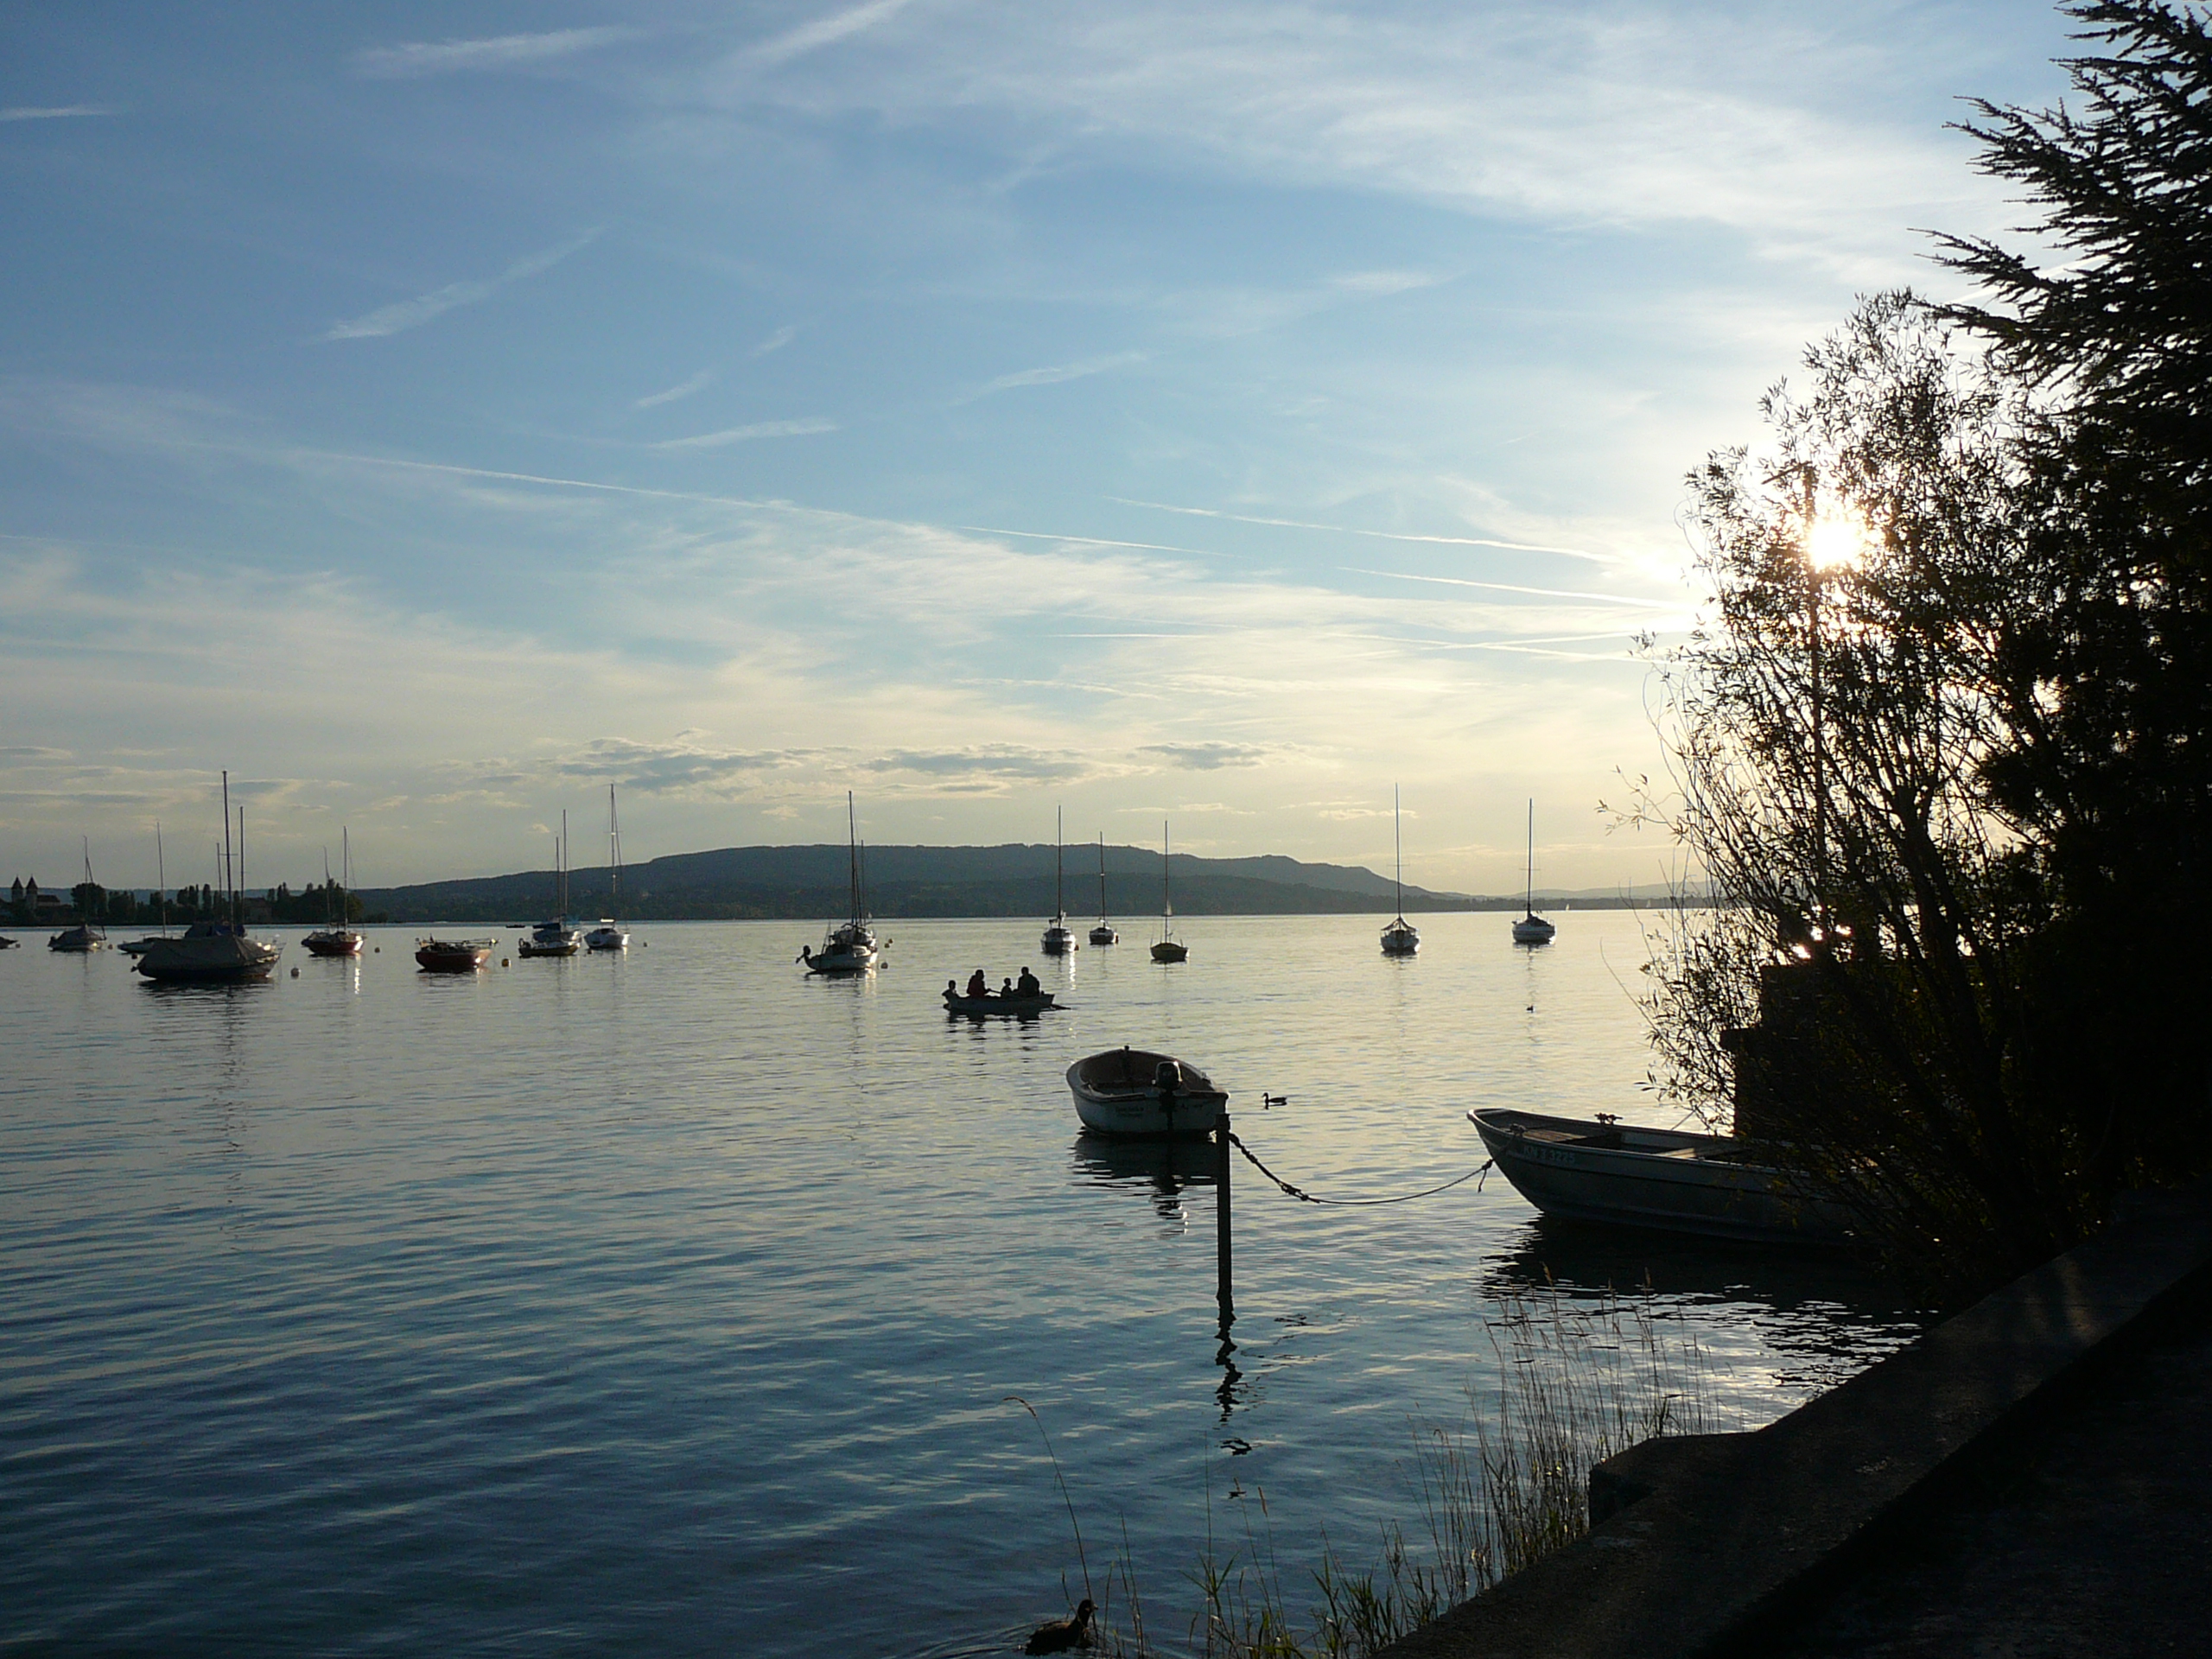
bodensee, sky, body of water, water, cloud, lake, water resources, morning, mountain, evening, river, sunset, sea, ocean, horizon, wilderness, tree, waterway, loch, calm, lake district, boat, vehicle, summer, reflection, sound, sunlight, dusk, bank, vacation, night, bay, meteorological phenomenon, coast, tourism, city, inlet, reservoir, watercraft, sunrise, channel